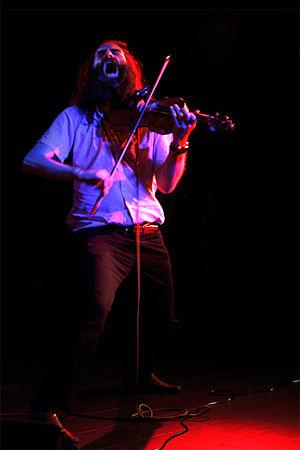
Dirty Three en concert à Milan